José Luccioni (tenor)

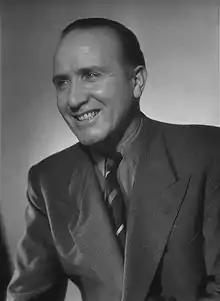
Luccioni Harcourt 1947

José Luccioni (14 October 1903 in Bastia – 5 October 1978 in Marseille) was a French operatic tenor of Corsican origin. He possessed one of the best dramatic voices of the 1930s and 1940s.